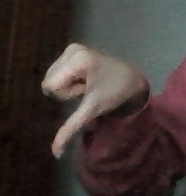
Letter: waw